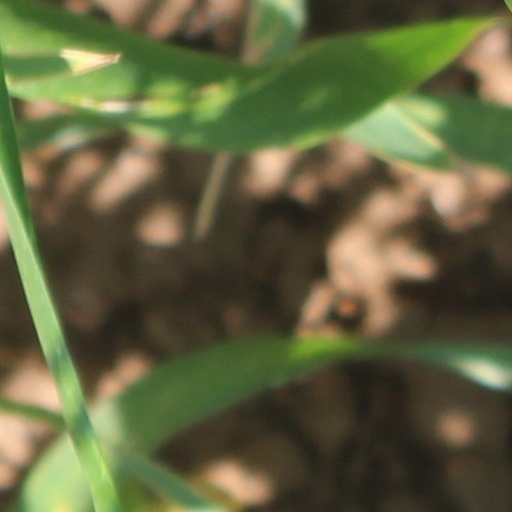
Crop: wheat